Joseph Dudley Heath

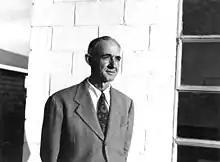
Heath in 1949

Joseph Dudley Heath was an American politician. He served as a Democratic member of the Florida House of Representatives.